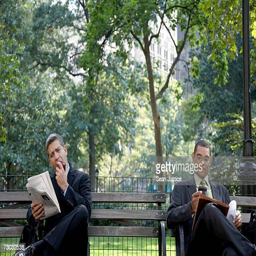
businessmen sitting in park taking a break